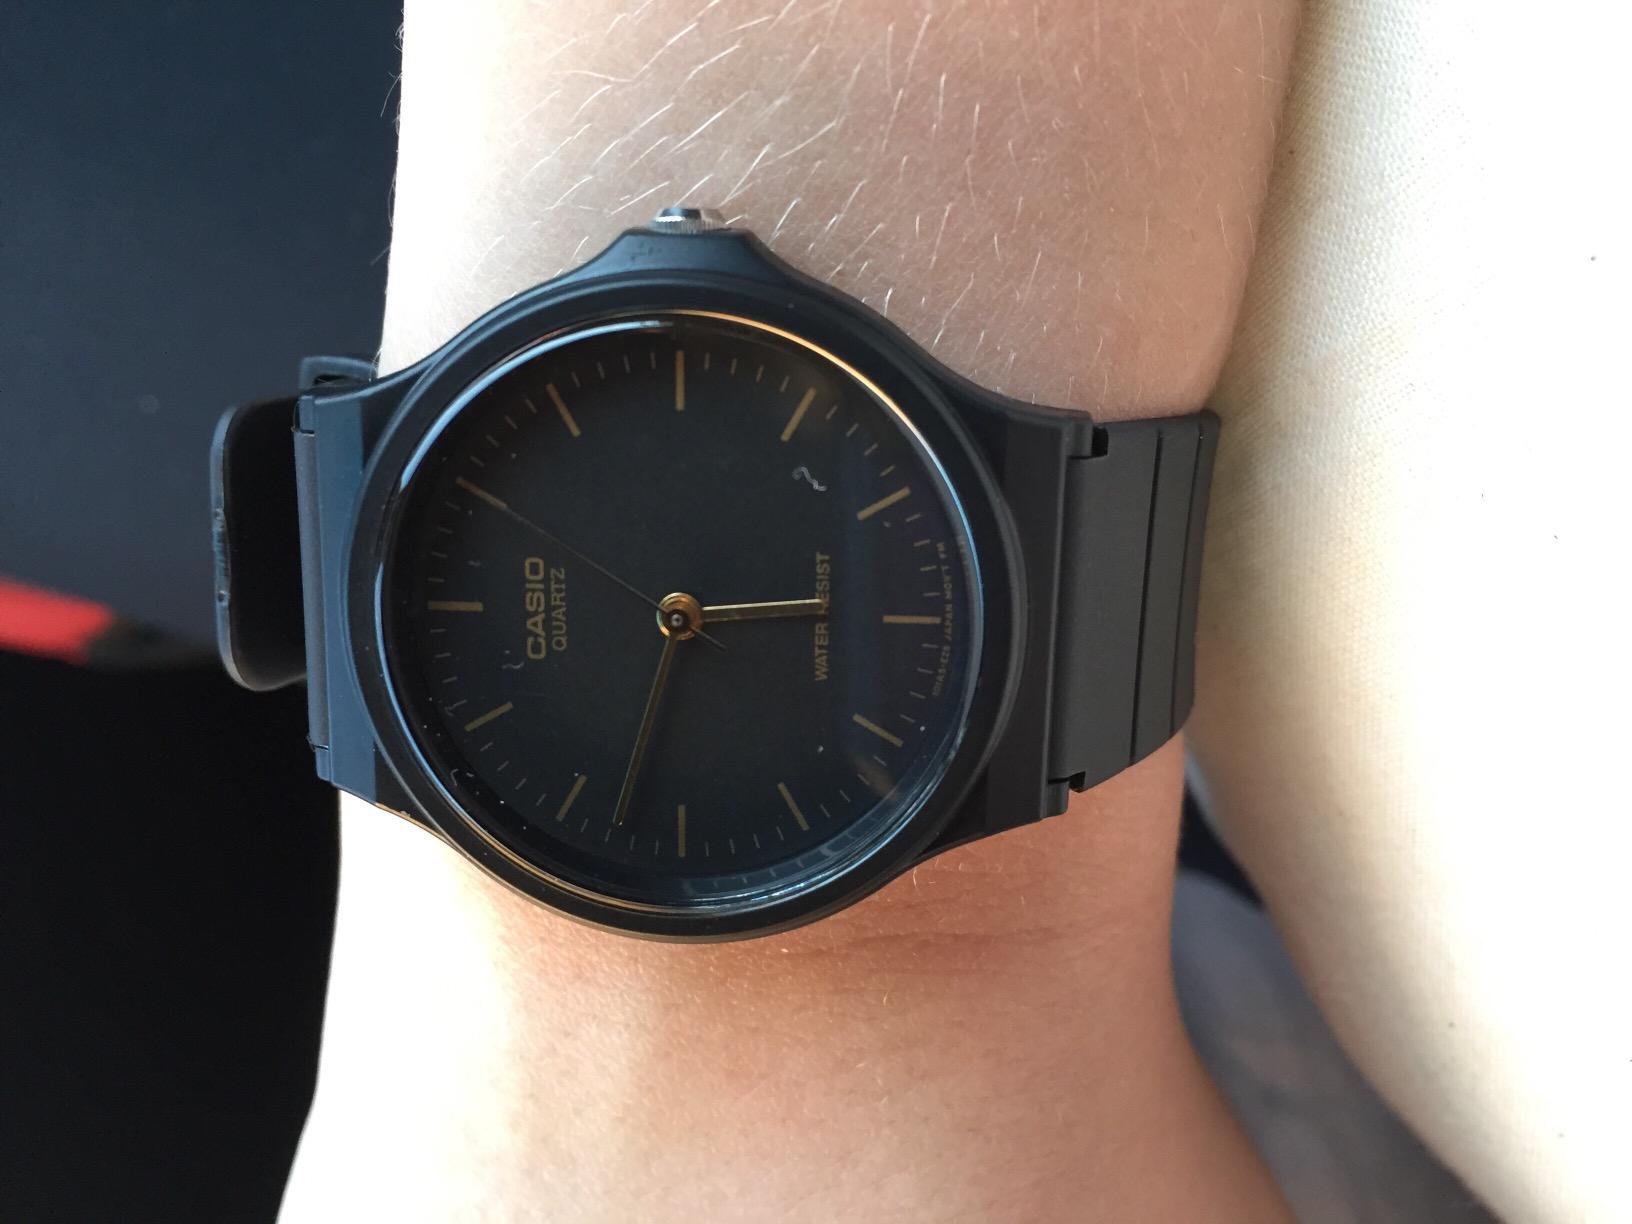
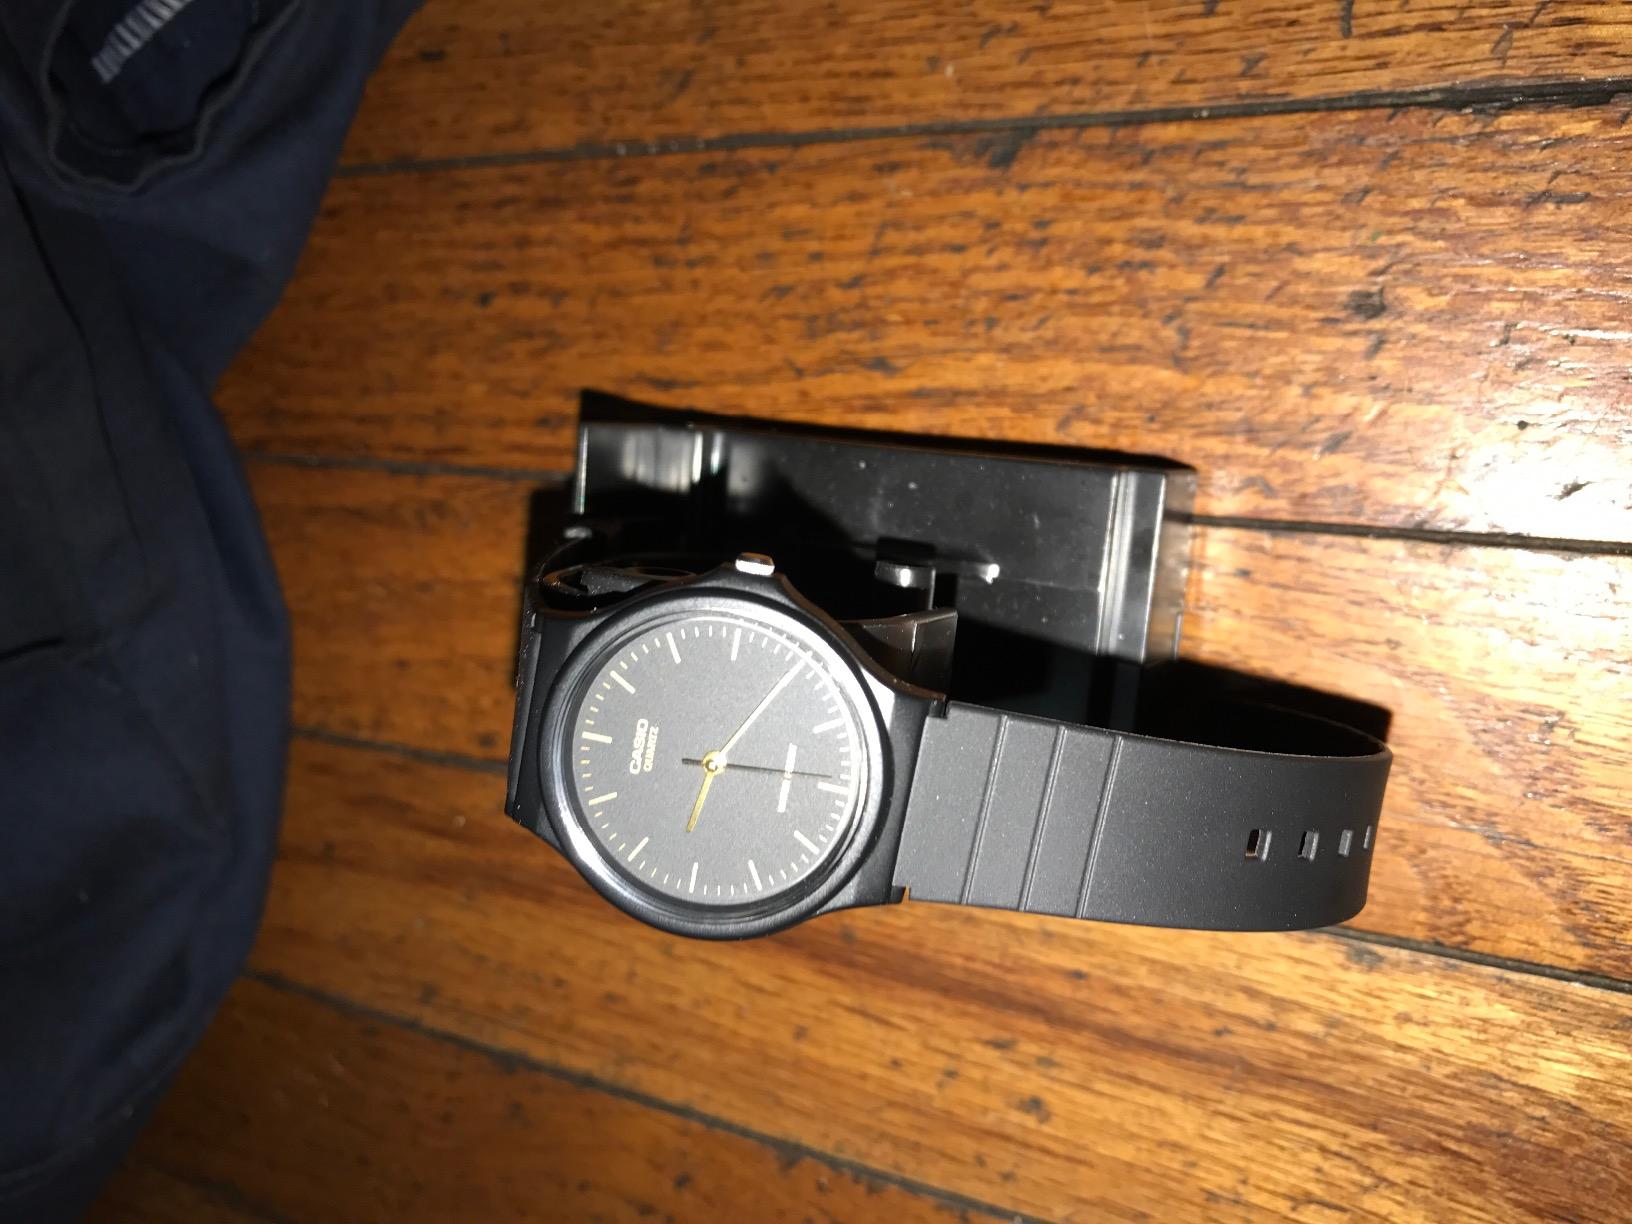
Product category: accessories_watch
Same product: yes